Korean creation narratives

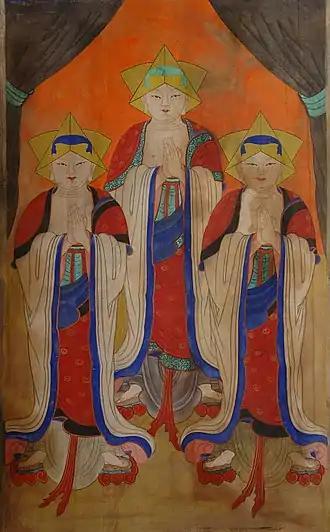
Painting of the Jeseok triplets at a shamanic shrine in Yongsan-gu, Seoul, nineteenth century.

The "Jeseok bon-puri" is a narrative hymn found throughout the Korean peninsula, with the following narrative. A nobleman has a virgin daughter named Danggeum-agi, who is impregnated by a supernaturally potent Buddhist priest from the Western Heaven who comes asking for alms. When her family discovers the pregnancy, they humiliate and expel her from the household. In southwestern Korea, the pregnant Danggeum-agi wanders about looking for the priest and gives birth to triplets after having found him. Her children are then made the Jeseok gods: deities of fertility. In northern and eastern Korea, Danggeum-agi gives birth to triplets alone while imprisoned in a pit, and it is her sons who go in search for their father. The priest tests the triplets to verify that they are indeed his sons. Once he has verified their parentage, he makes Danggeum-agi the goddess of childbirth and the triplets the Jeseok gods, and returns to the heavens. Despite the Buddhist veneer, the narrative stems from a pre-Buddhist myth in which a sky god impregnates an earth goddess in order to bring about fertility. Having conferred divinity upon Danggeum-agi and the triplets, the priest becomes an idle god with no active role in the world. It is instead his consort and children, the heroes of the "Jeseok bon-puri", who are venerated by shamans today.